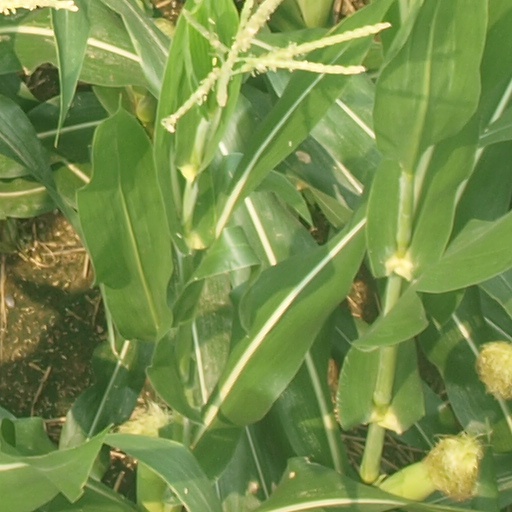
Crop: maize; corn